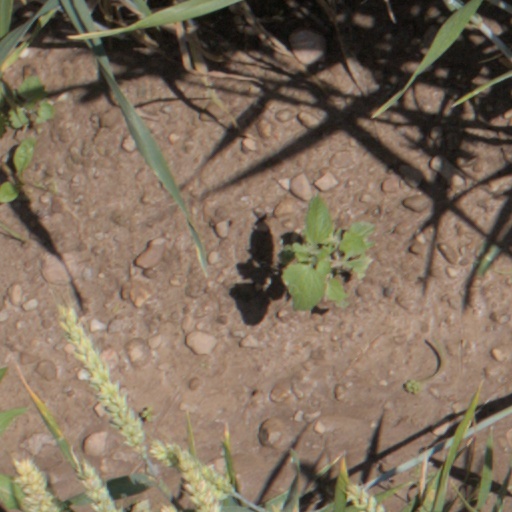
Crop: wheat